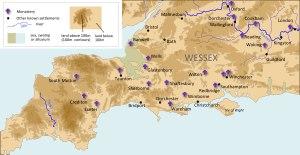
Æthelwold est un prince de la maison de Wessex mort en 902 ou 903.
Le Wessex, qui doit son nom au peuple des Saxons de l'Ouest, est l'un des principaux royaumes de l'Angleterre anglo-saxonne.